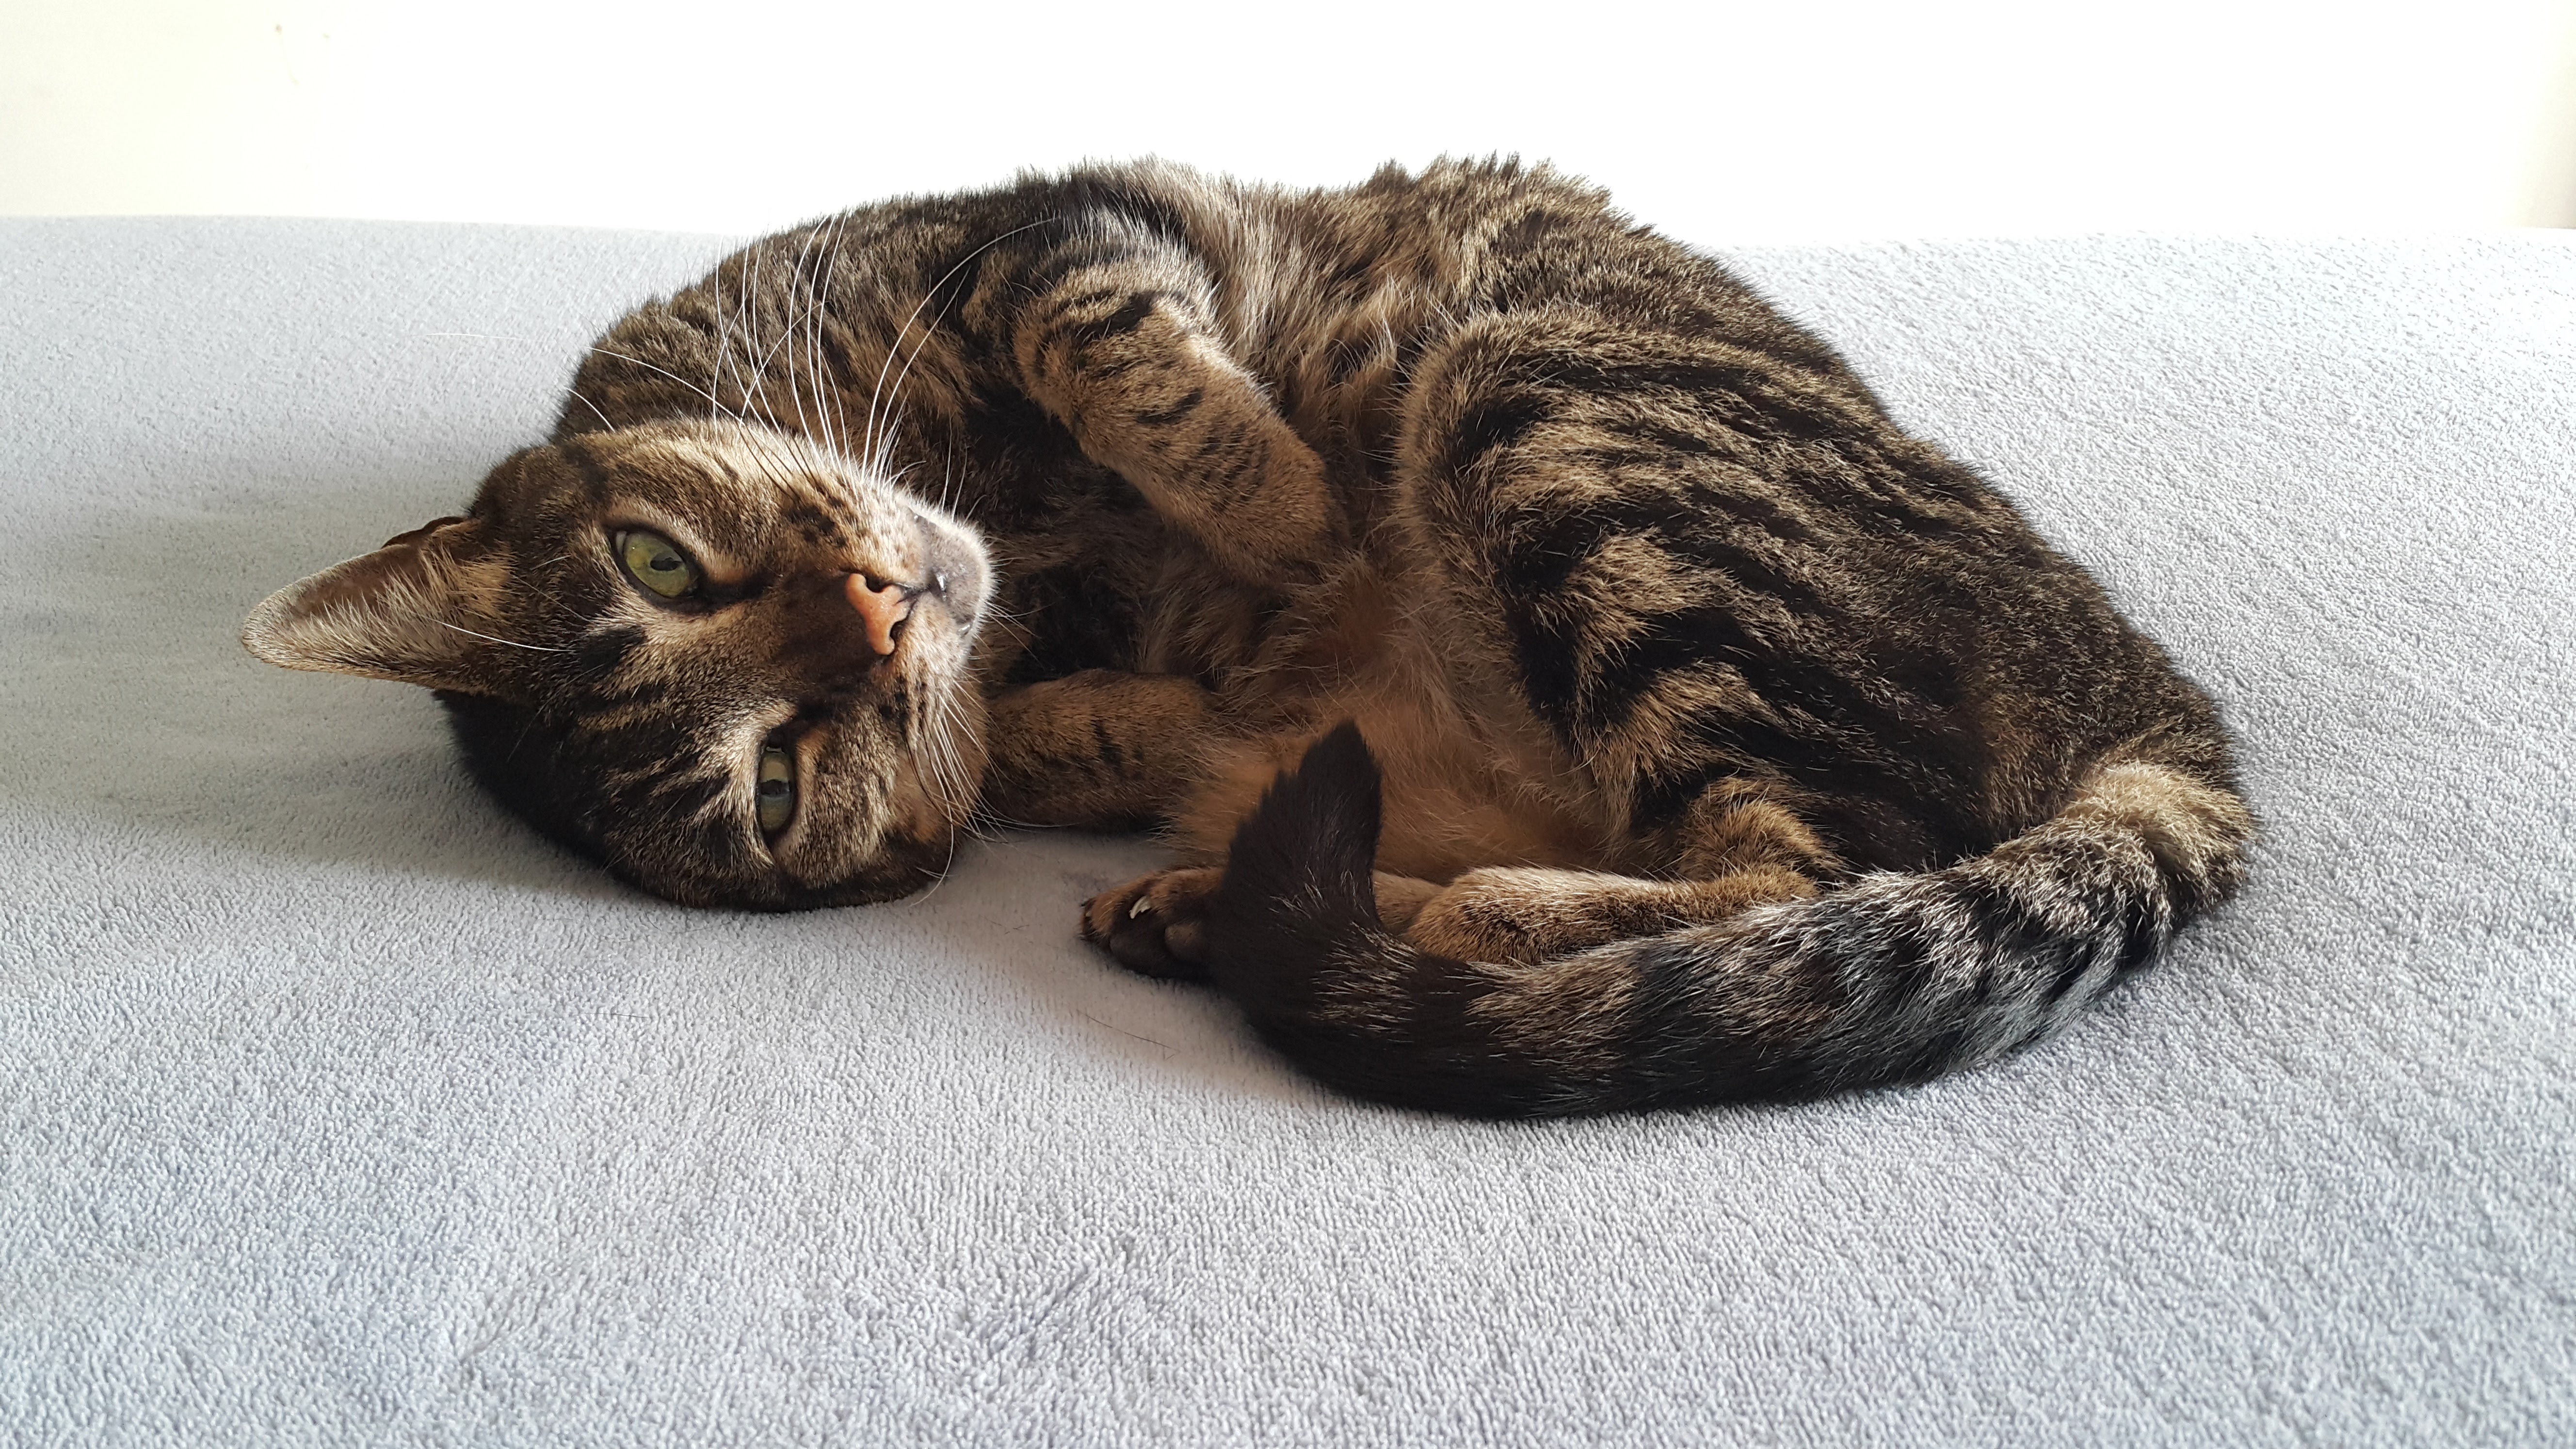
animal, pet, kitten, cat, feline, calm, mammal, rest, whiskers, vertebrate, gata, resting, tabby cat, feline look, bengal, laziness, feline stopped, small to medium sized cats, cat like mammal